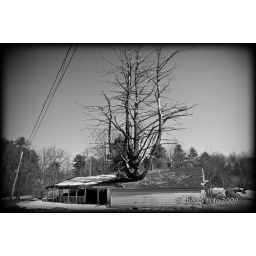
tree growing through roof of house, in Adirondack Park Preserve, New York.